Paper Mill Homburg

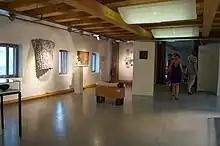
Paper museum, 2018

After decommissioning in 1975, the building was listed as a historical monument (File No. D-6-77-154-6), but its renovation began only 20 years later. In the meantime, the Follmer family continued to take care of the preservation of the building. Great emphasis was placed on original fidelity. The original equipment of pre-industrial production such as water wheel, dry floor and wooden screw press are preserved, as well as the functional papermaking machines. After three years of renovation, the paper mill was opened in 1997 as a historical and technical museum . In addition to the old production facilities, it shows the working and living situation at the time of the shutdown of the factory.